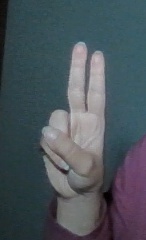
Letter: taa